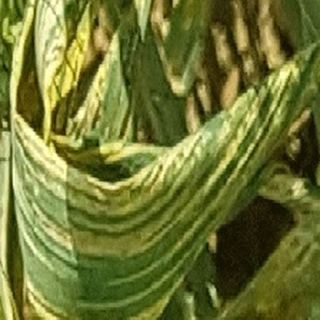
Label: wheat_yellow_rust